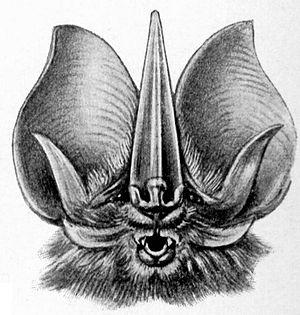
Cette liste commentée recense la mammalofaune en Guyane. Elle répertorie les espèces de mammifères guyanais actuels et celles qui ont été récemment classifiées comme éteintes. Cette liste comporte 250 espèces réparties en douze ordres et 43 familles, dont quatre sont « en danger », sept sont « vulnérables », cinq sont « quasi menacées » et 27 ont des « données insuffisantes » pour être classées.